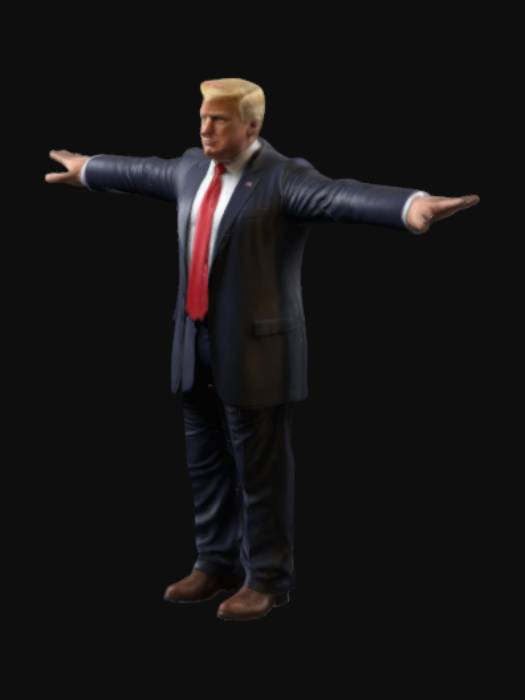
미적 점수 (1~10점): 1